West Yorkshire Metro

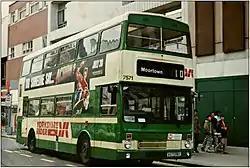
A Yorkshire Rider MCW Metrobus in Leeds in August 1993

In 1976 modifications were made to the livery. Originally there were three stripes at the sides of the destination box, which wrapped round to the sides and swept down. This took time to apply, and a trial was made with one thin line. In 1977 the lines were removed and the green area at the skirting of was raised up, so there was slightly more green. The other change was the fleet name to MetroBus in 1976, removing the district names.